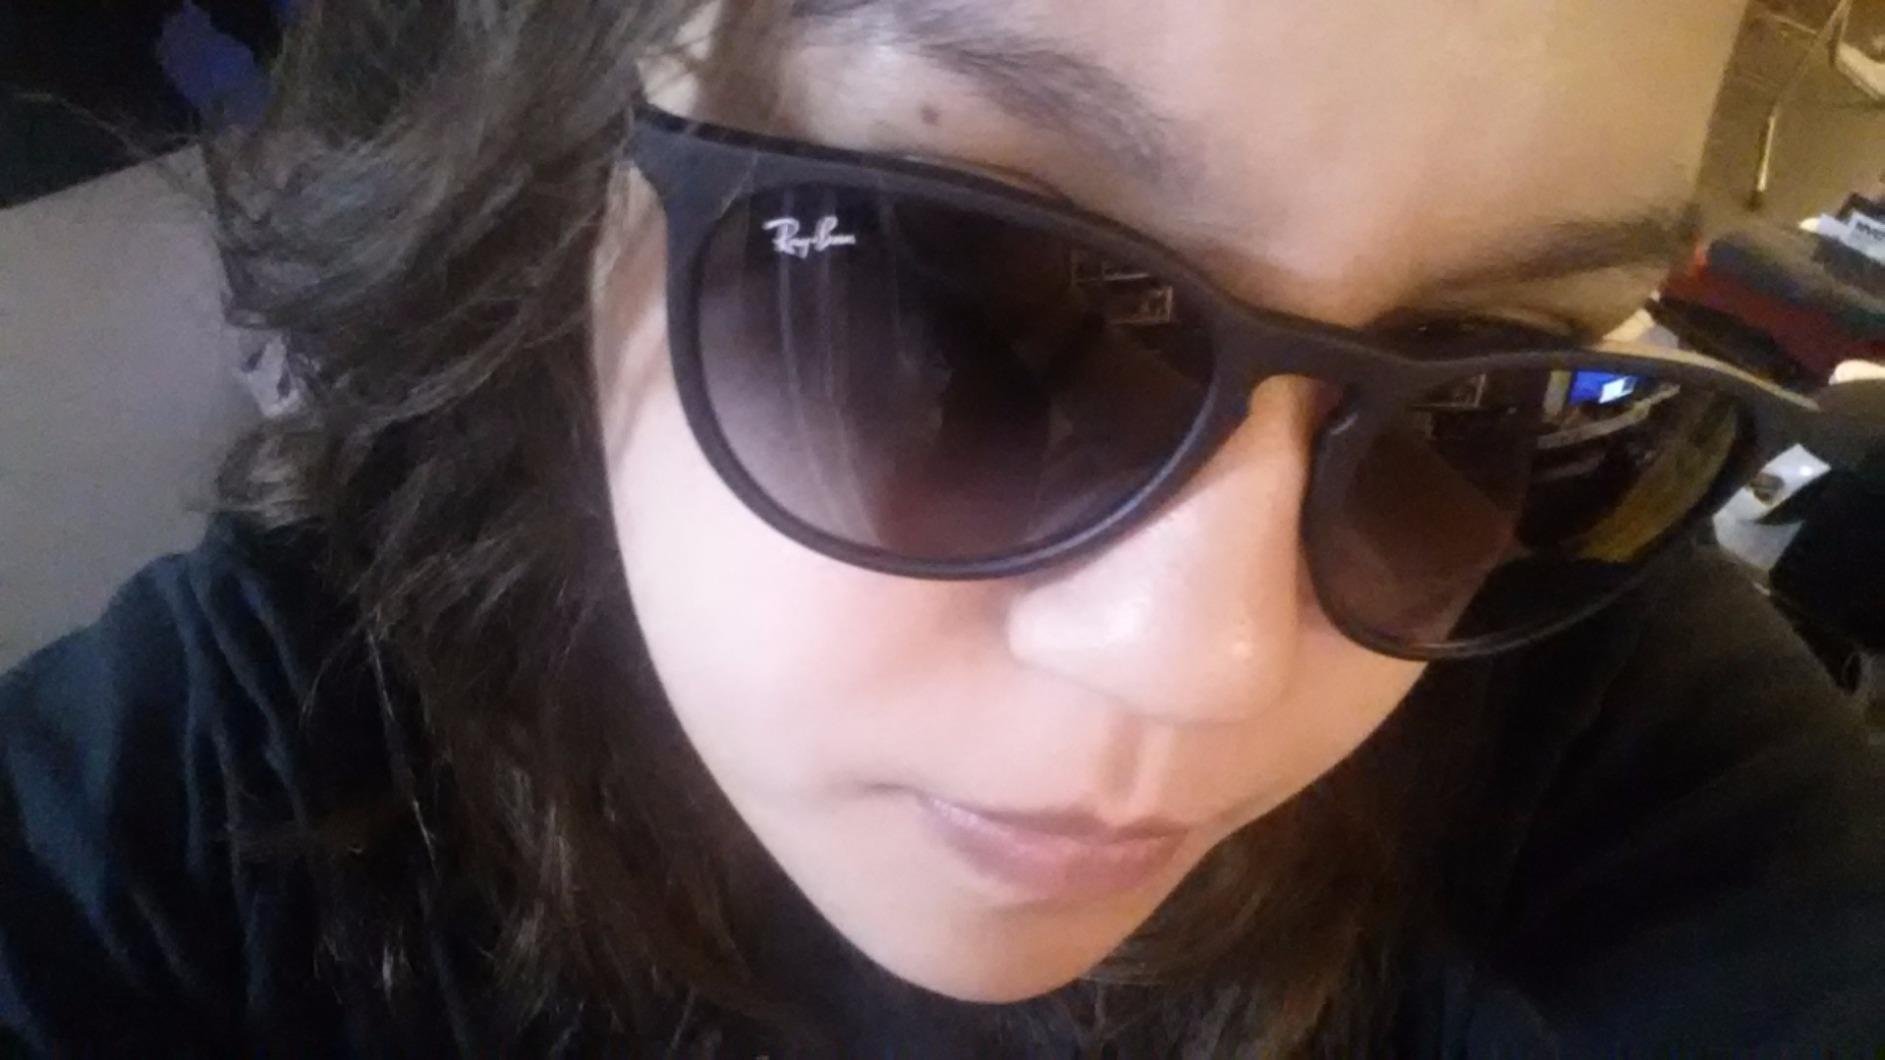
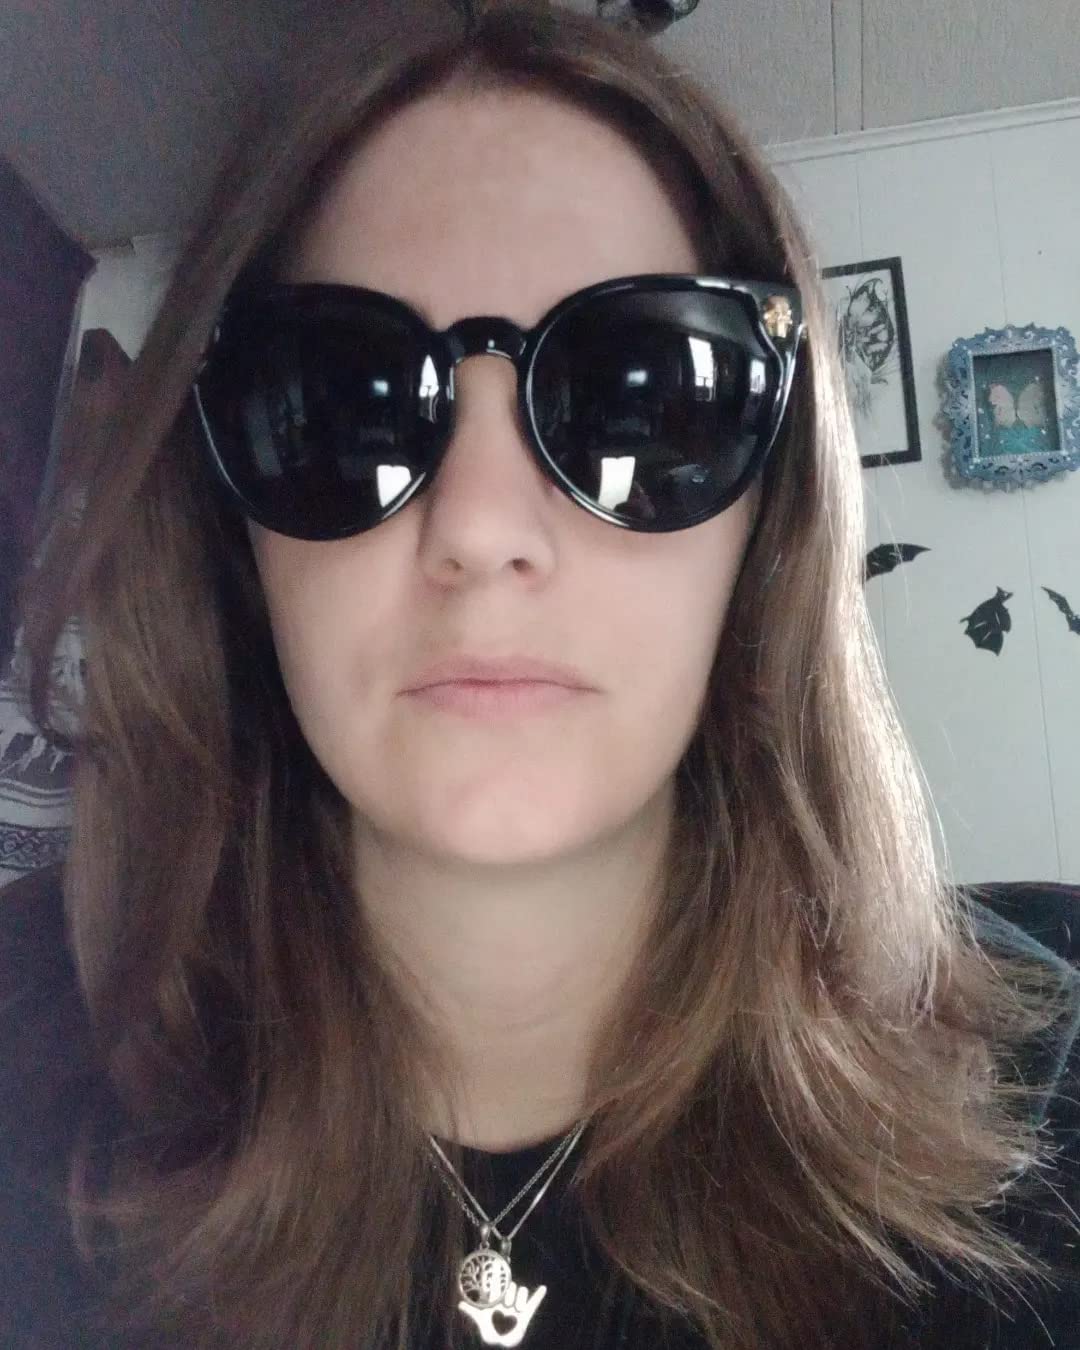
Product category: accessories_sunglasses
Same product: no